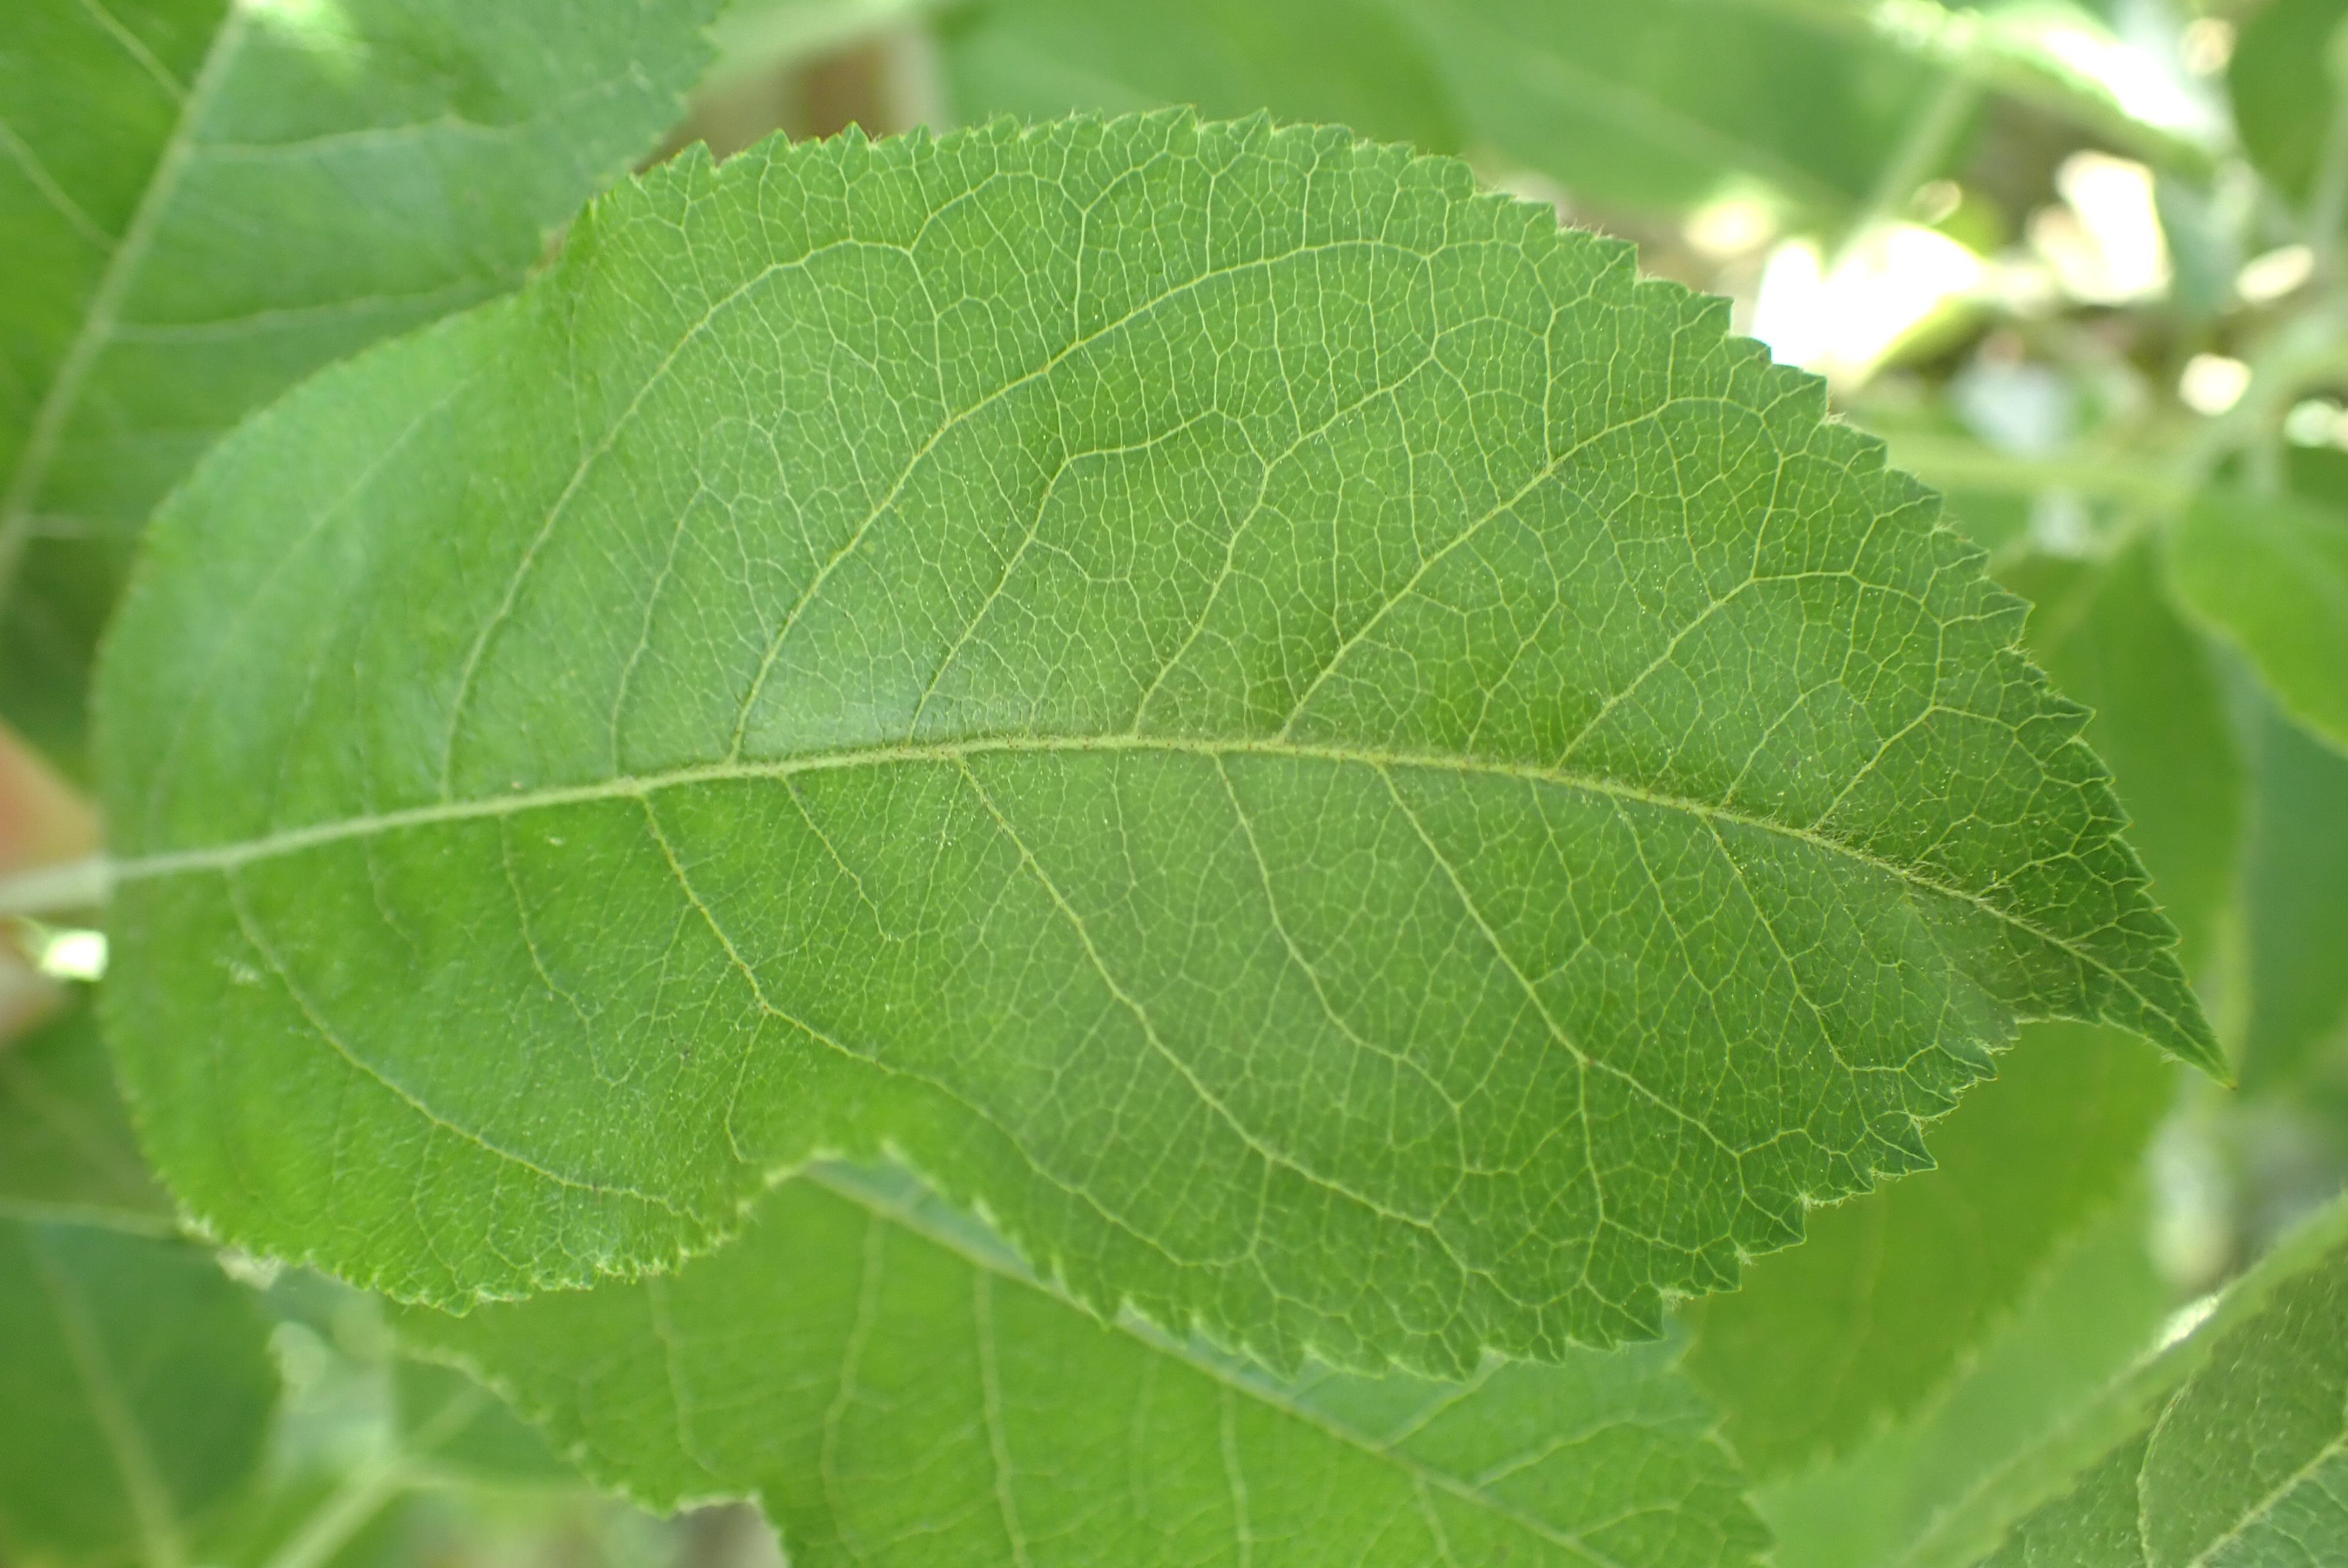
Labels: healthy